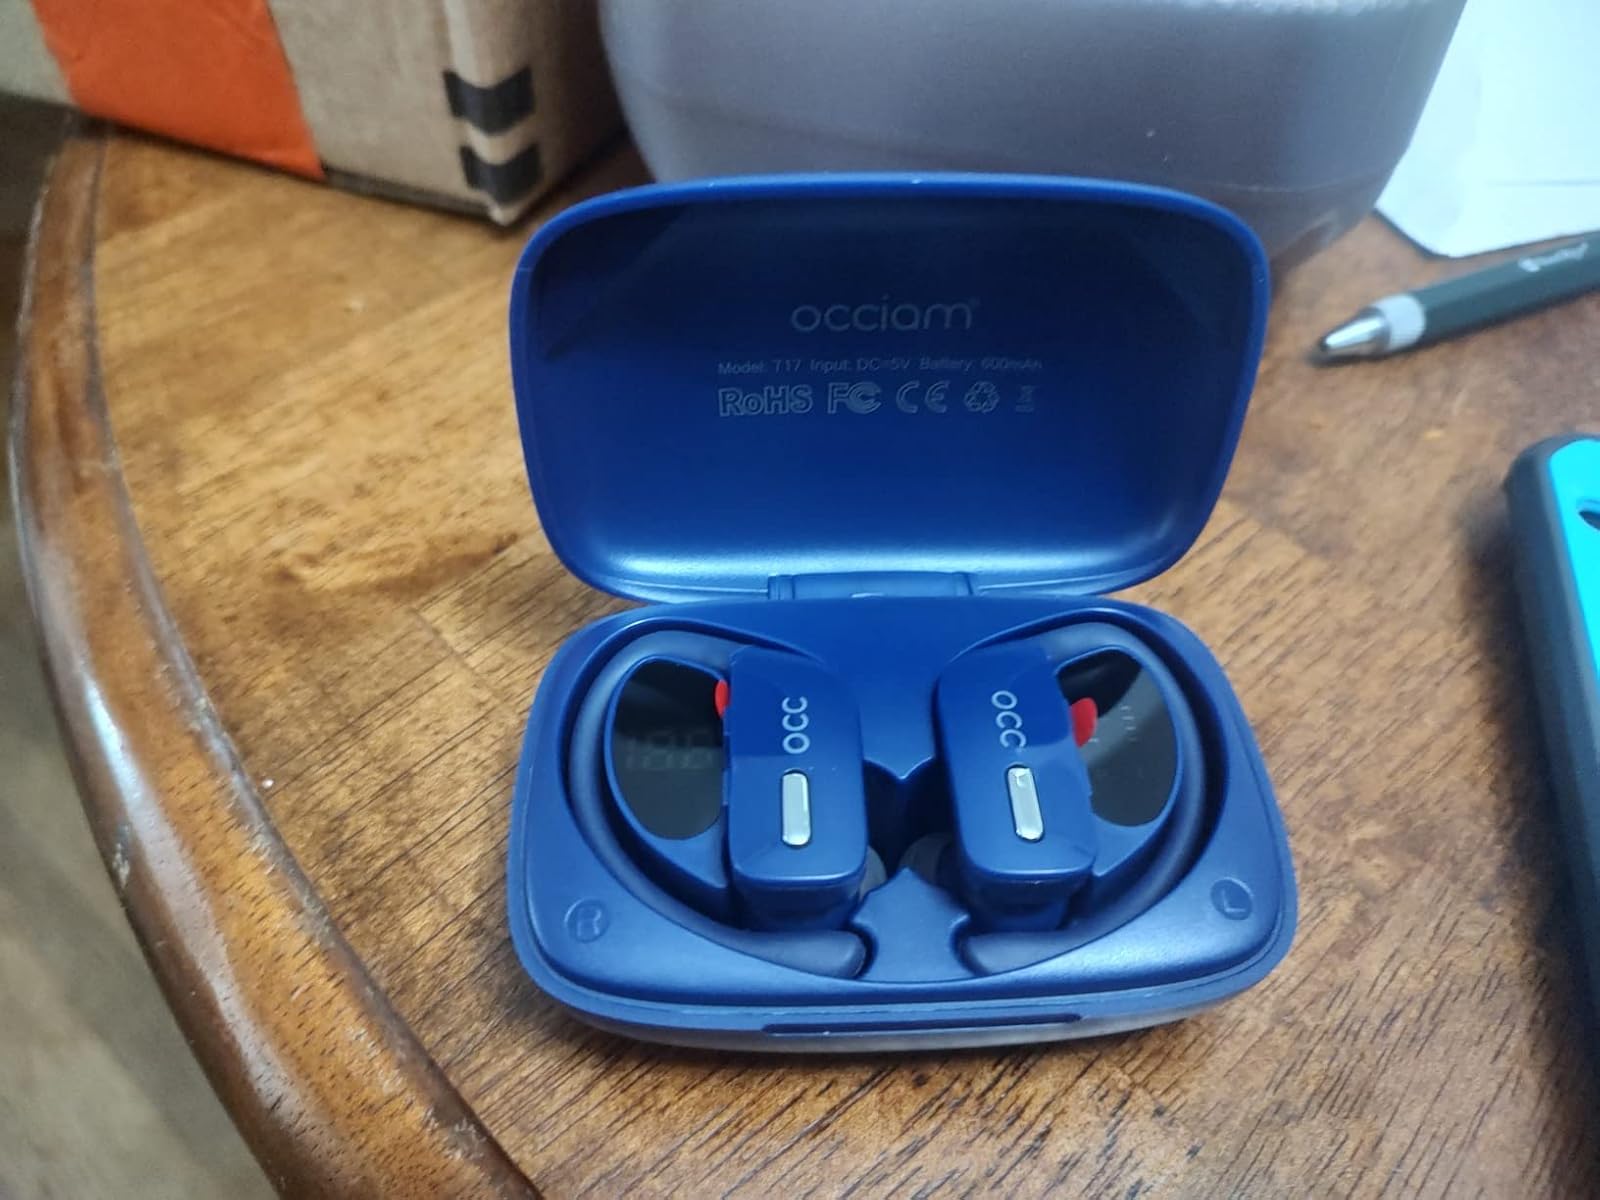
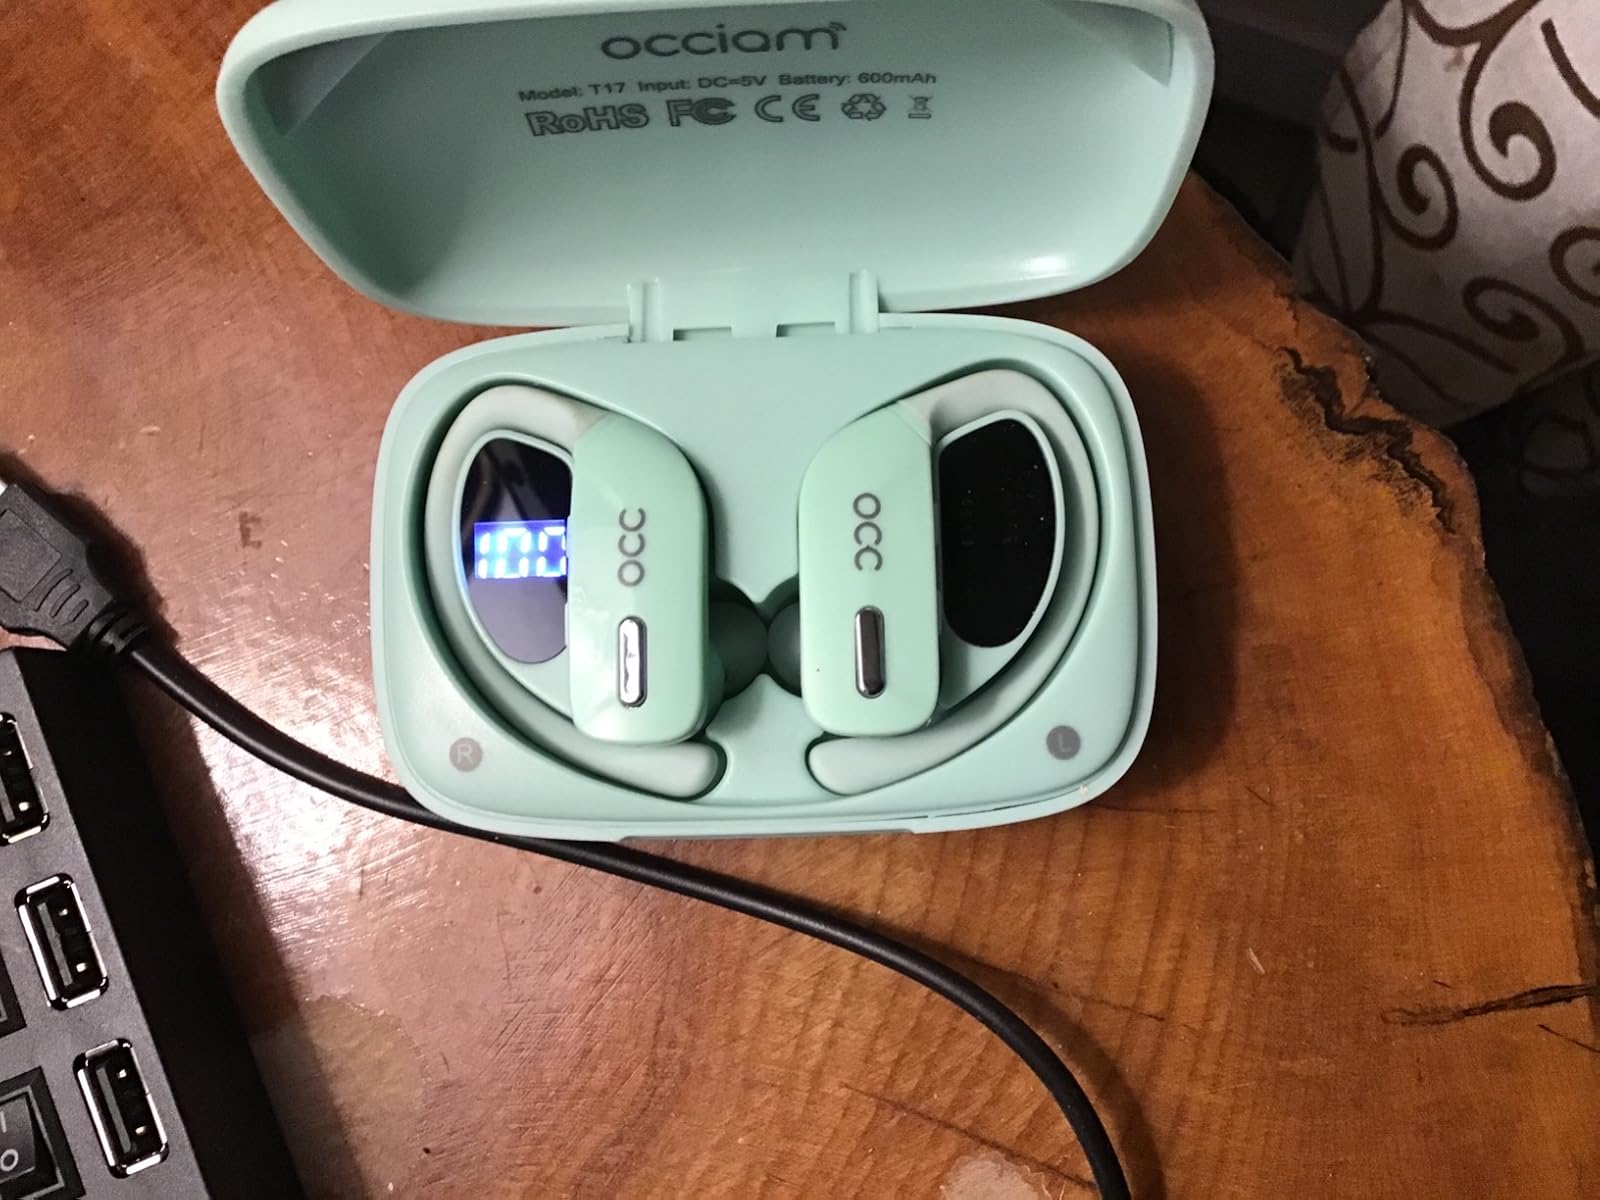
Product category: earbuds
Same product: no